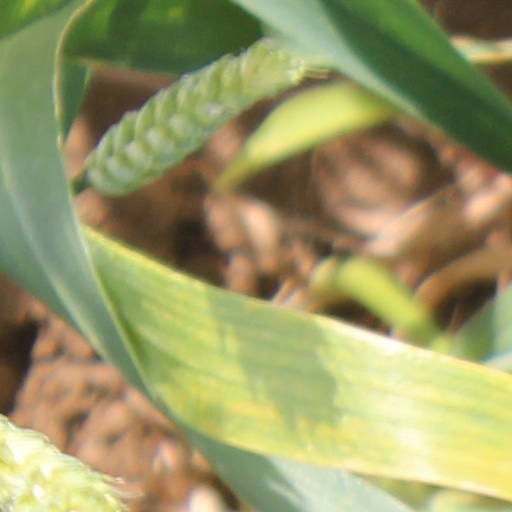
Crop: wheat